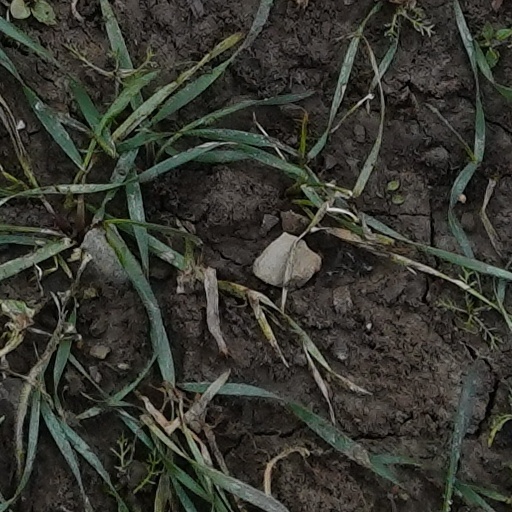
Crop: wheat